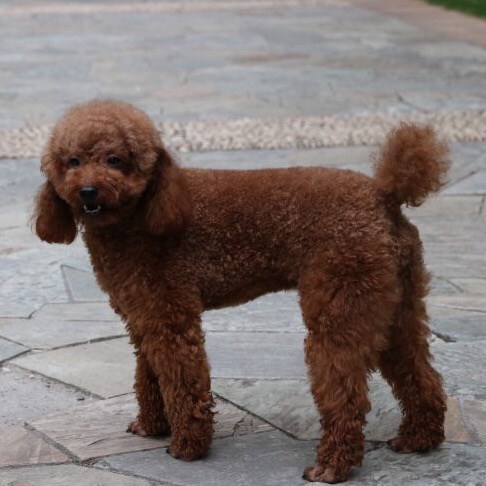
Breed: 2925-n000114-toy_poodle